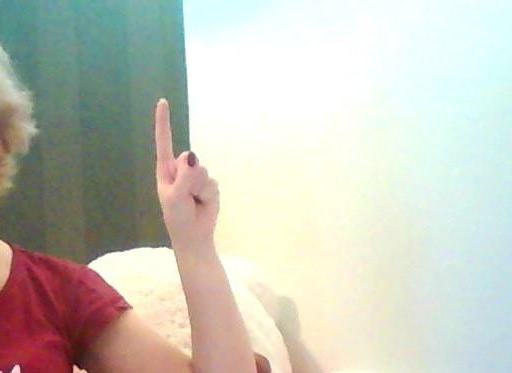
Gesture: one